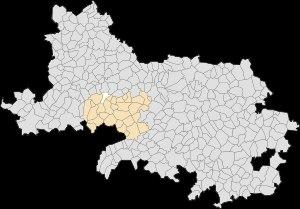
Magnicourt-sur-Canche est une commune française située dans le département du Pas-de-Calais en région Hauts-de-France.